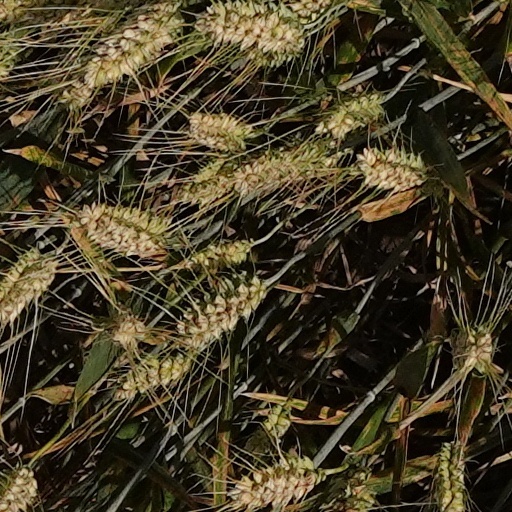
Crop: wheat